Woolly rhinoceros

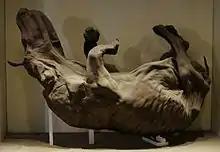
Cast of the mummified Starunia specimen, Natural History Museum, London

Skull and rib fragments of a rhinoceros were found in 1972 in Churapcha, between the Lena and Amga rivers. A whole skeleton was found soon afterwards, with preserved skin, fur, and stomach contents. In 1976, schoolchildren on a class trip found a 20,000-year-old rhinoceros skeleton on the Aldan River's left bank, uncovering a skull with both horns, a spine, ribs and limb bones.